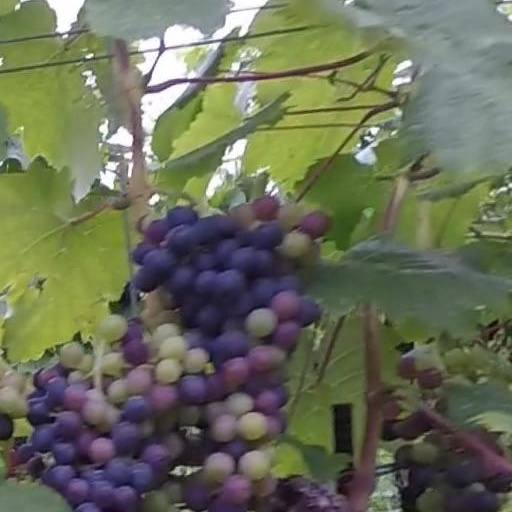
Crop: grape